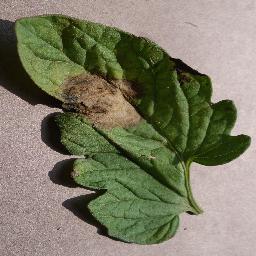
Label: Tomato___Late_blight